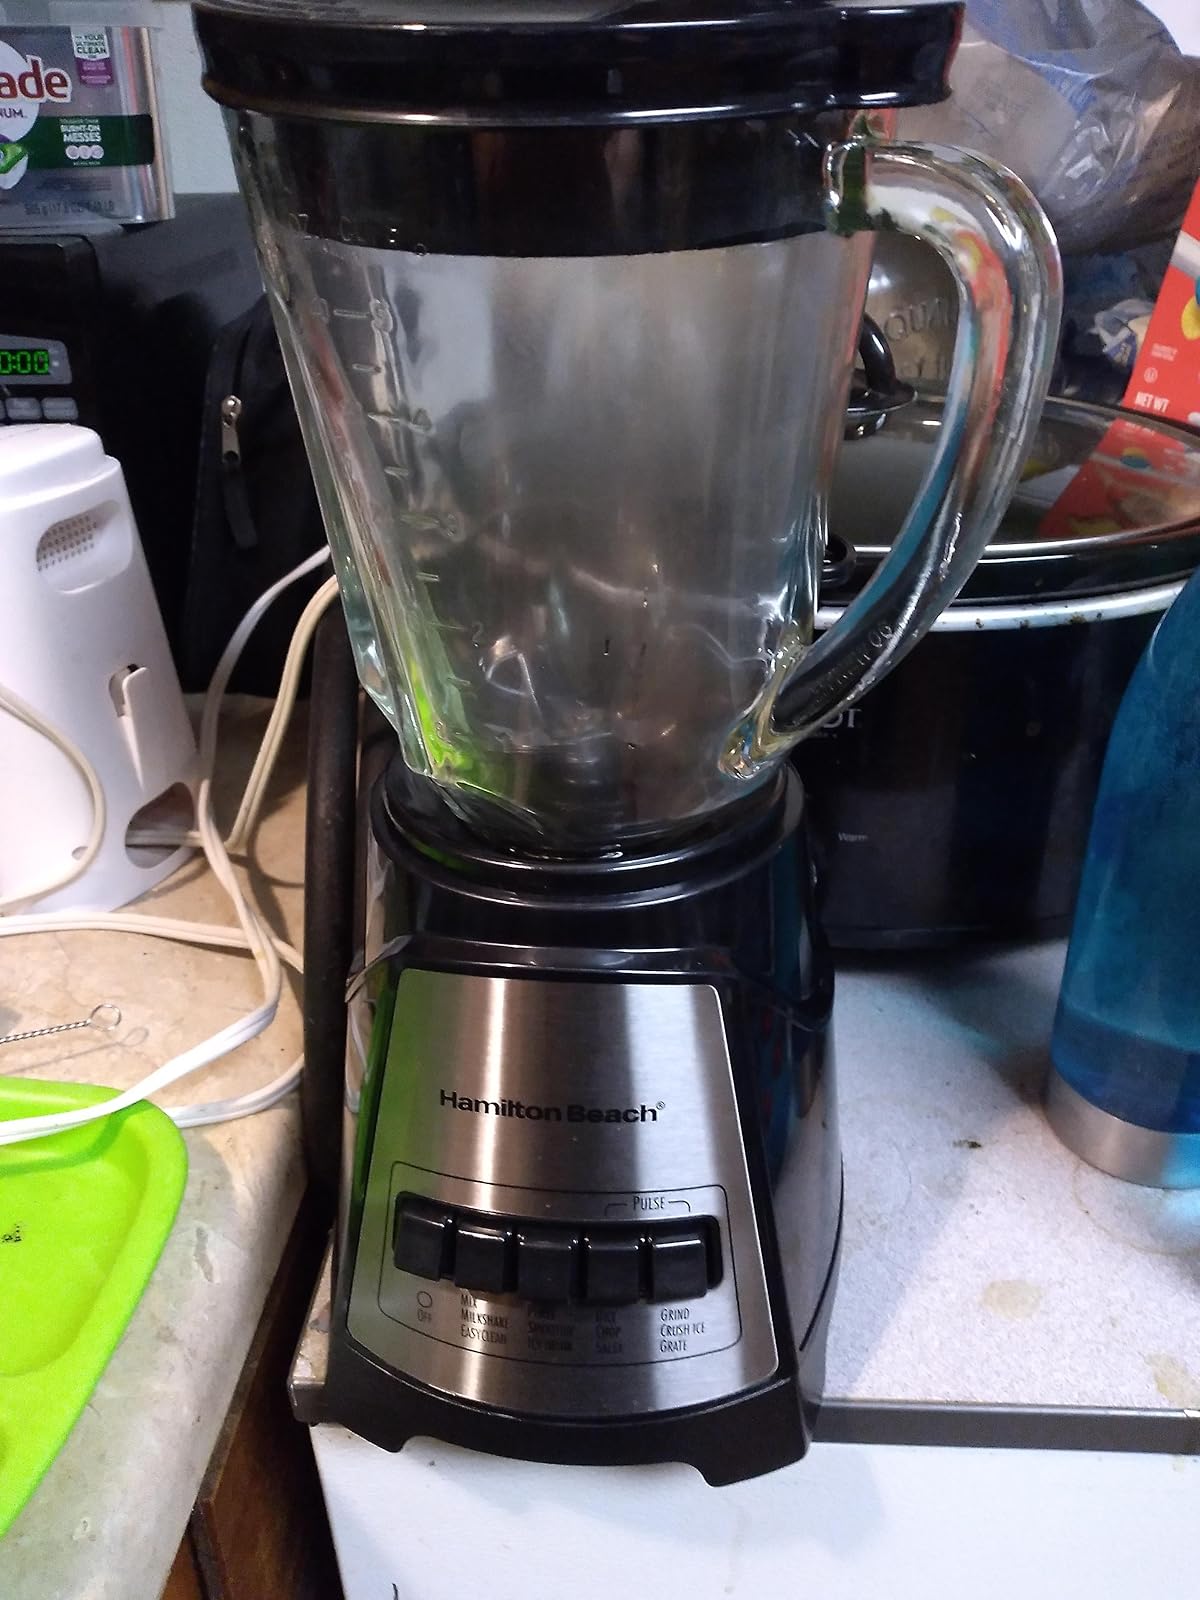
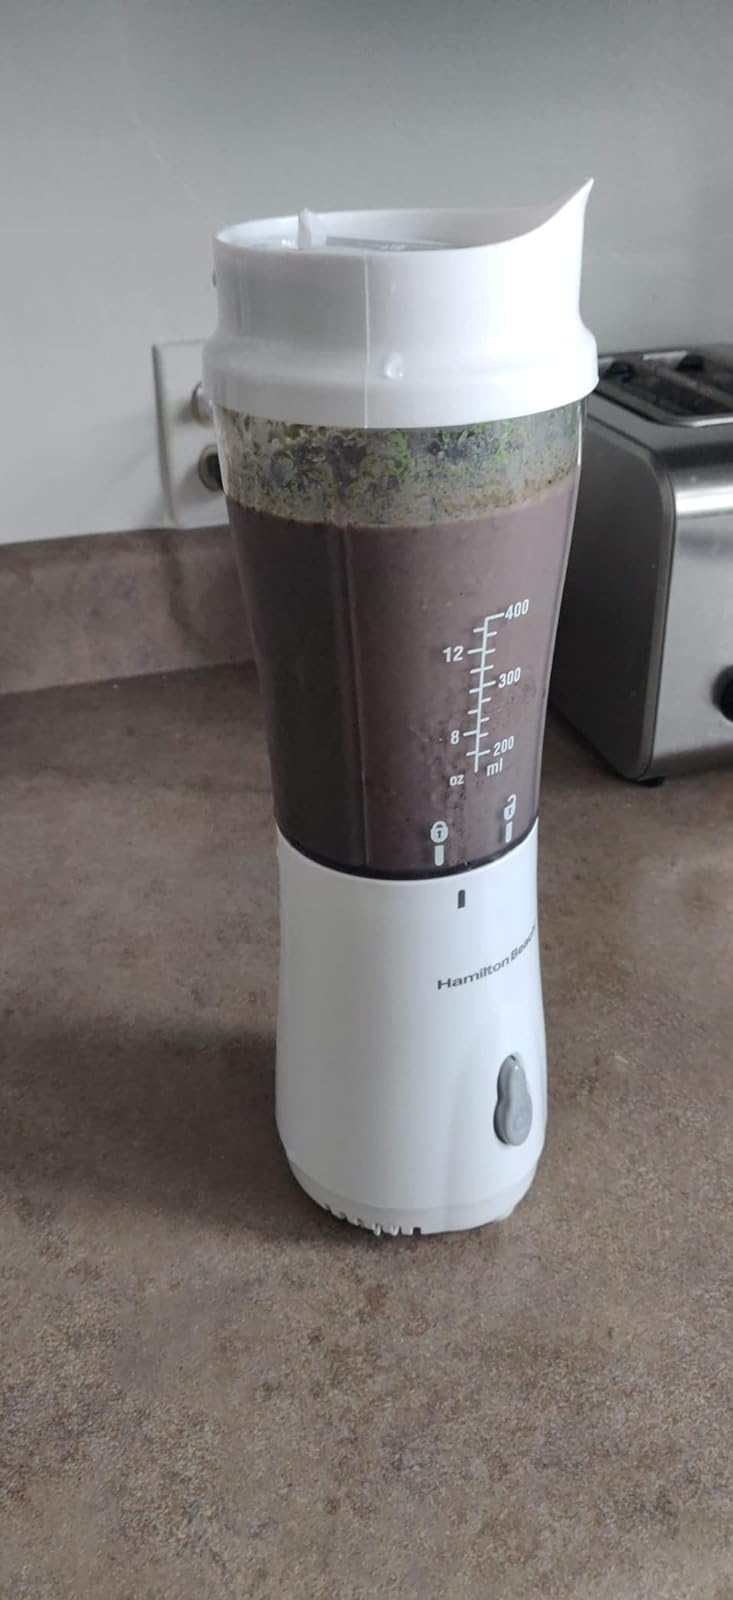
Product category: items_blender
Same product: no